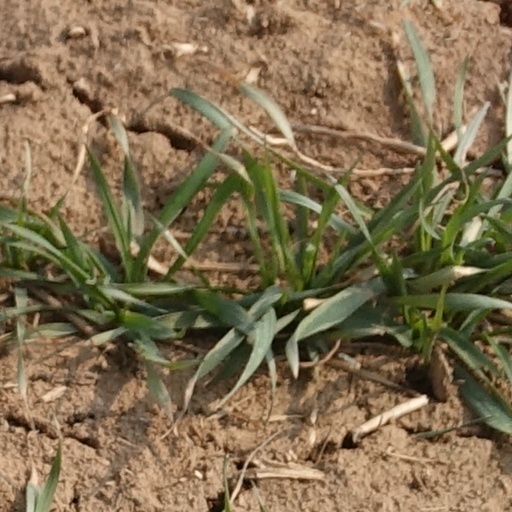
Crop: wheat